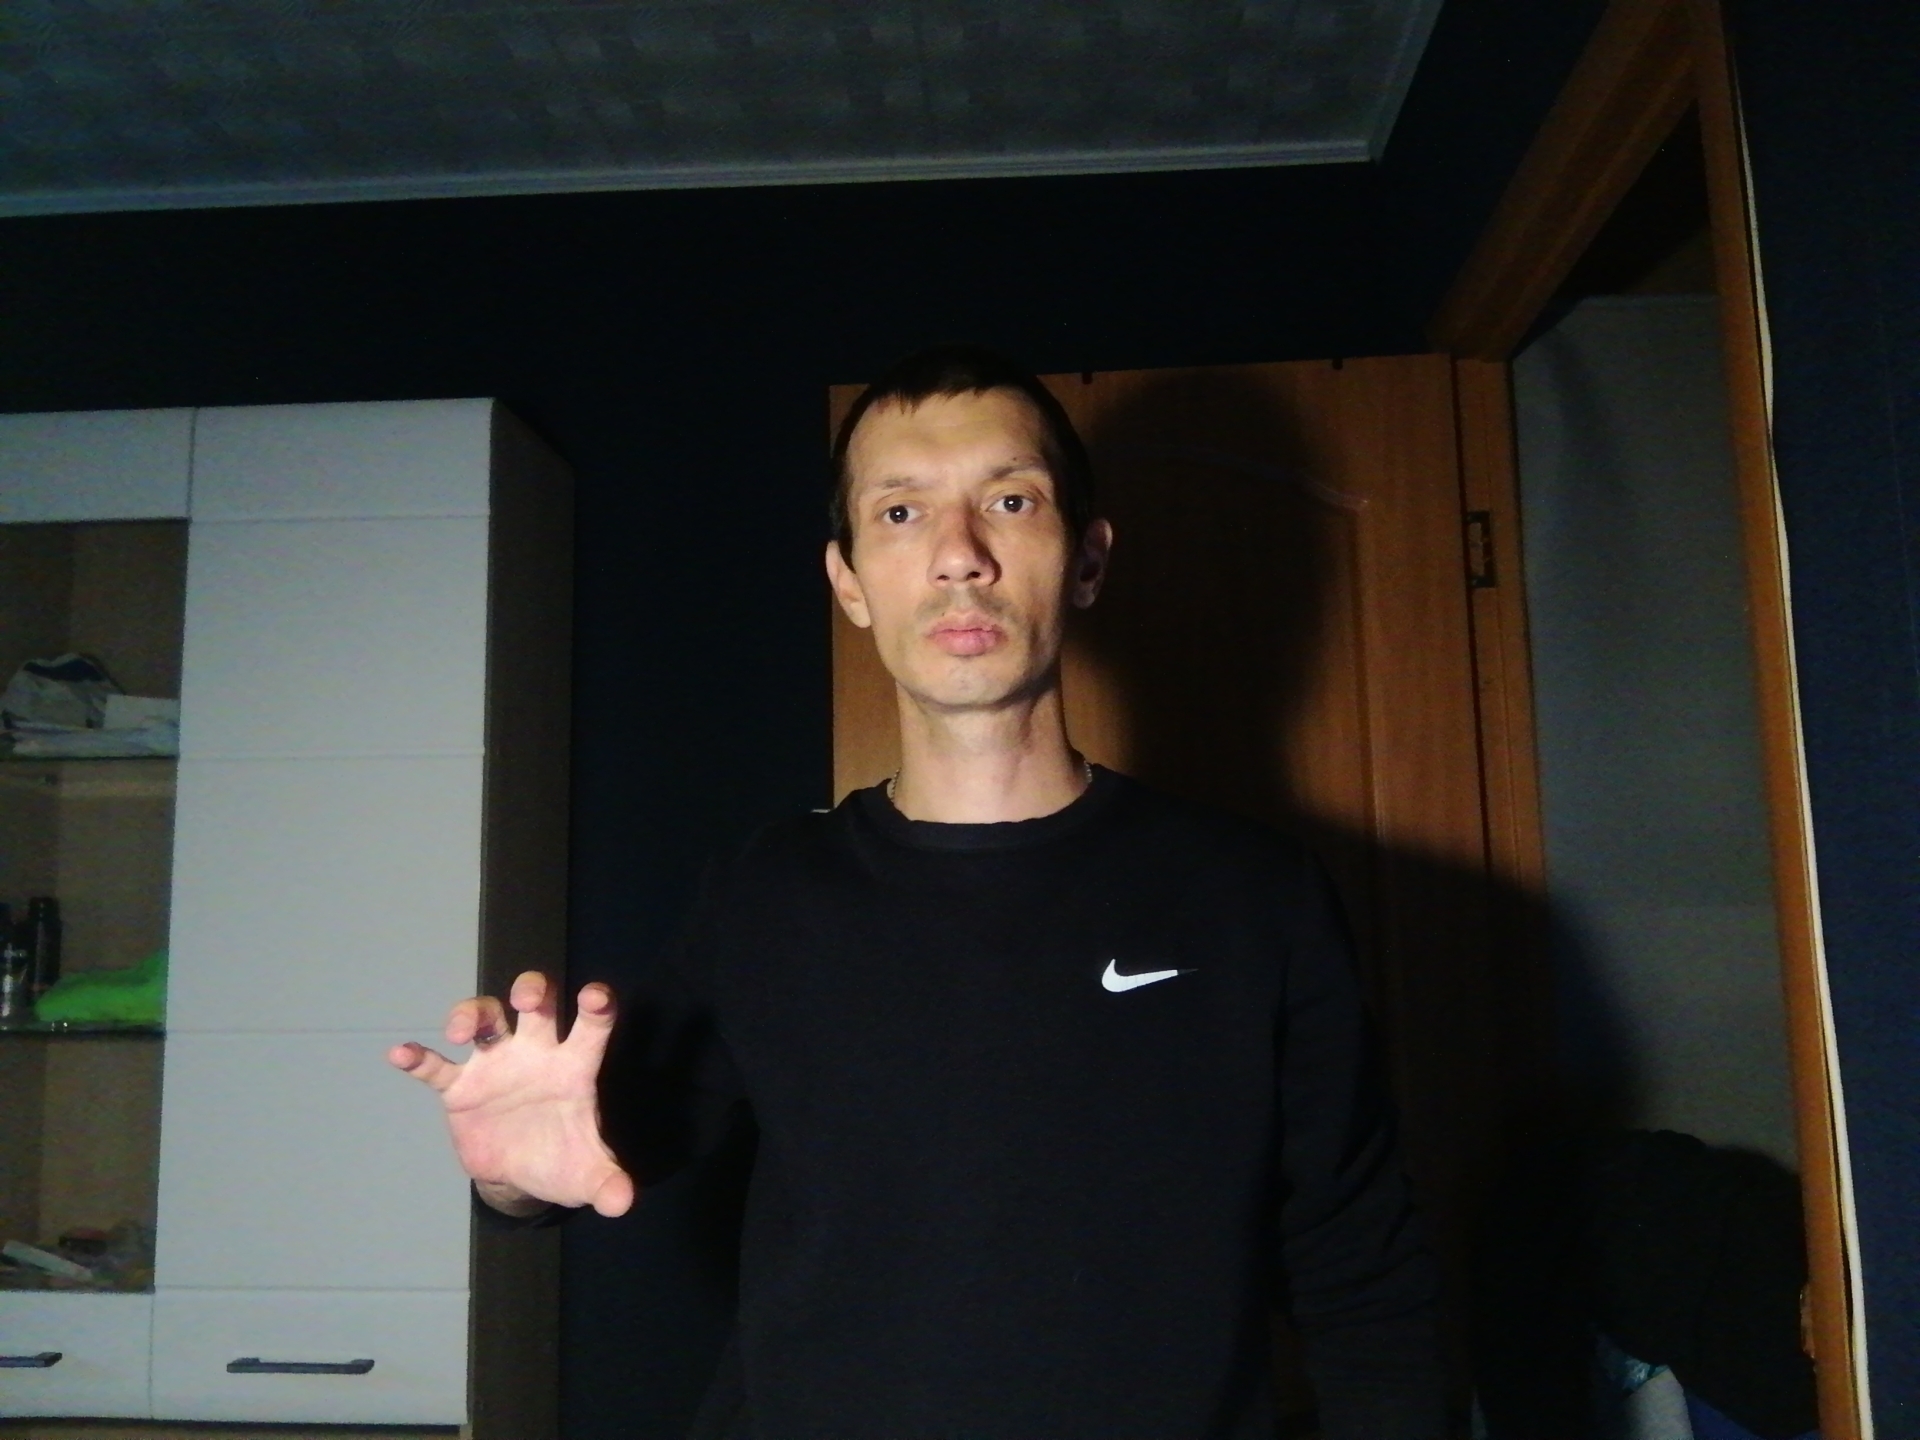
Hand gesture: grabbing